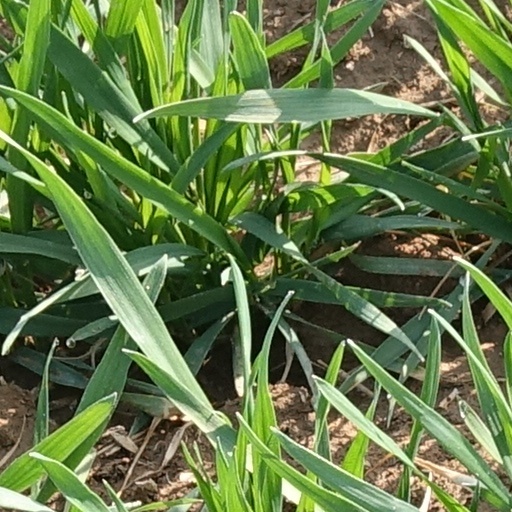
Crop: wheat